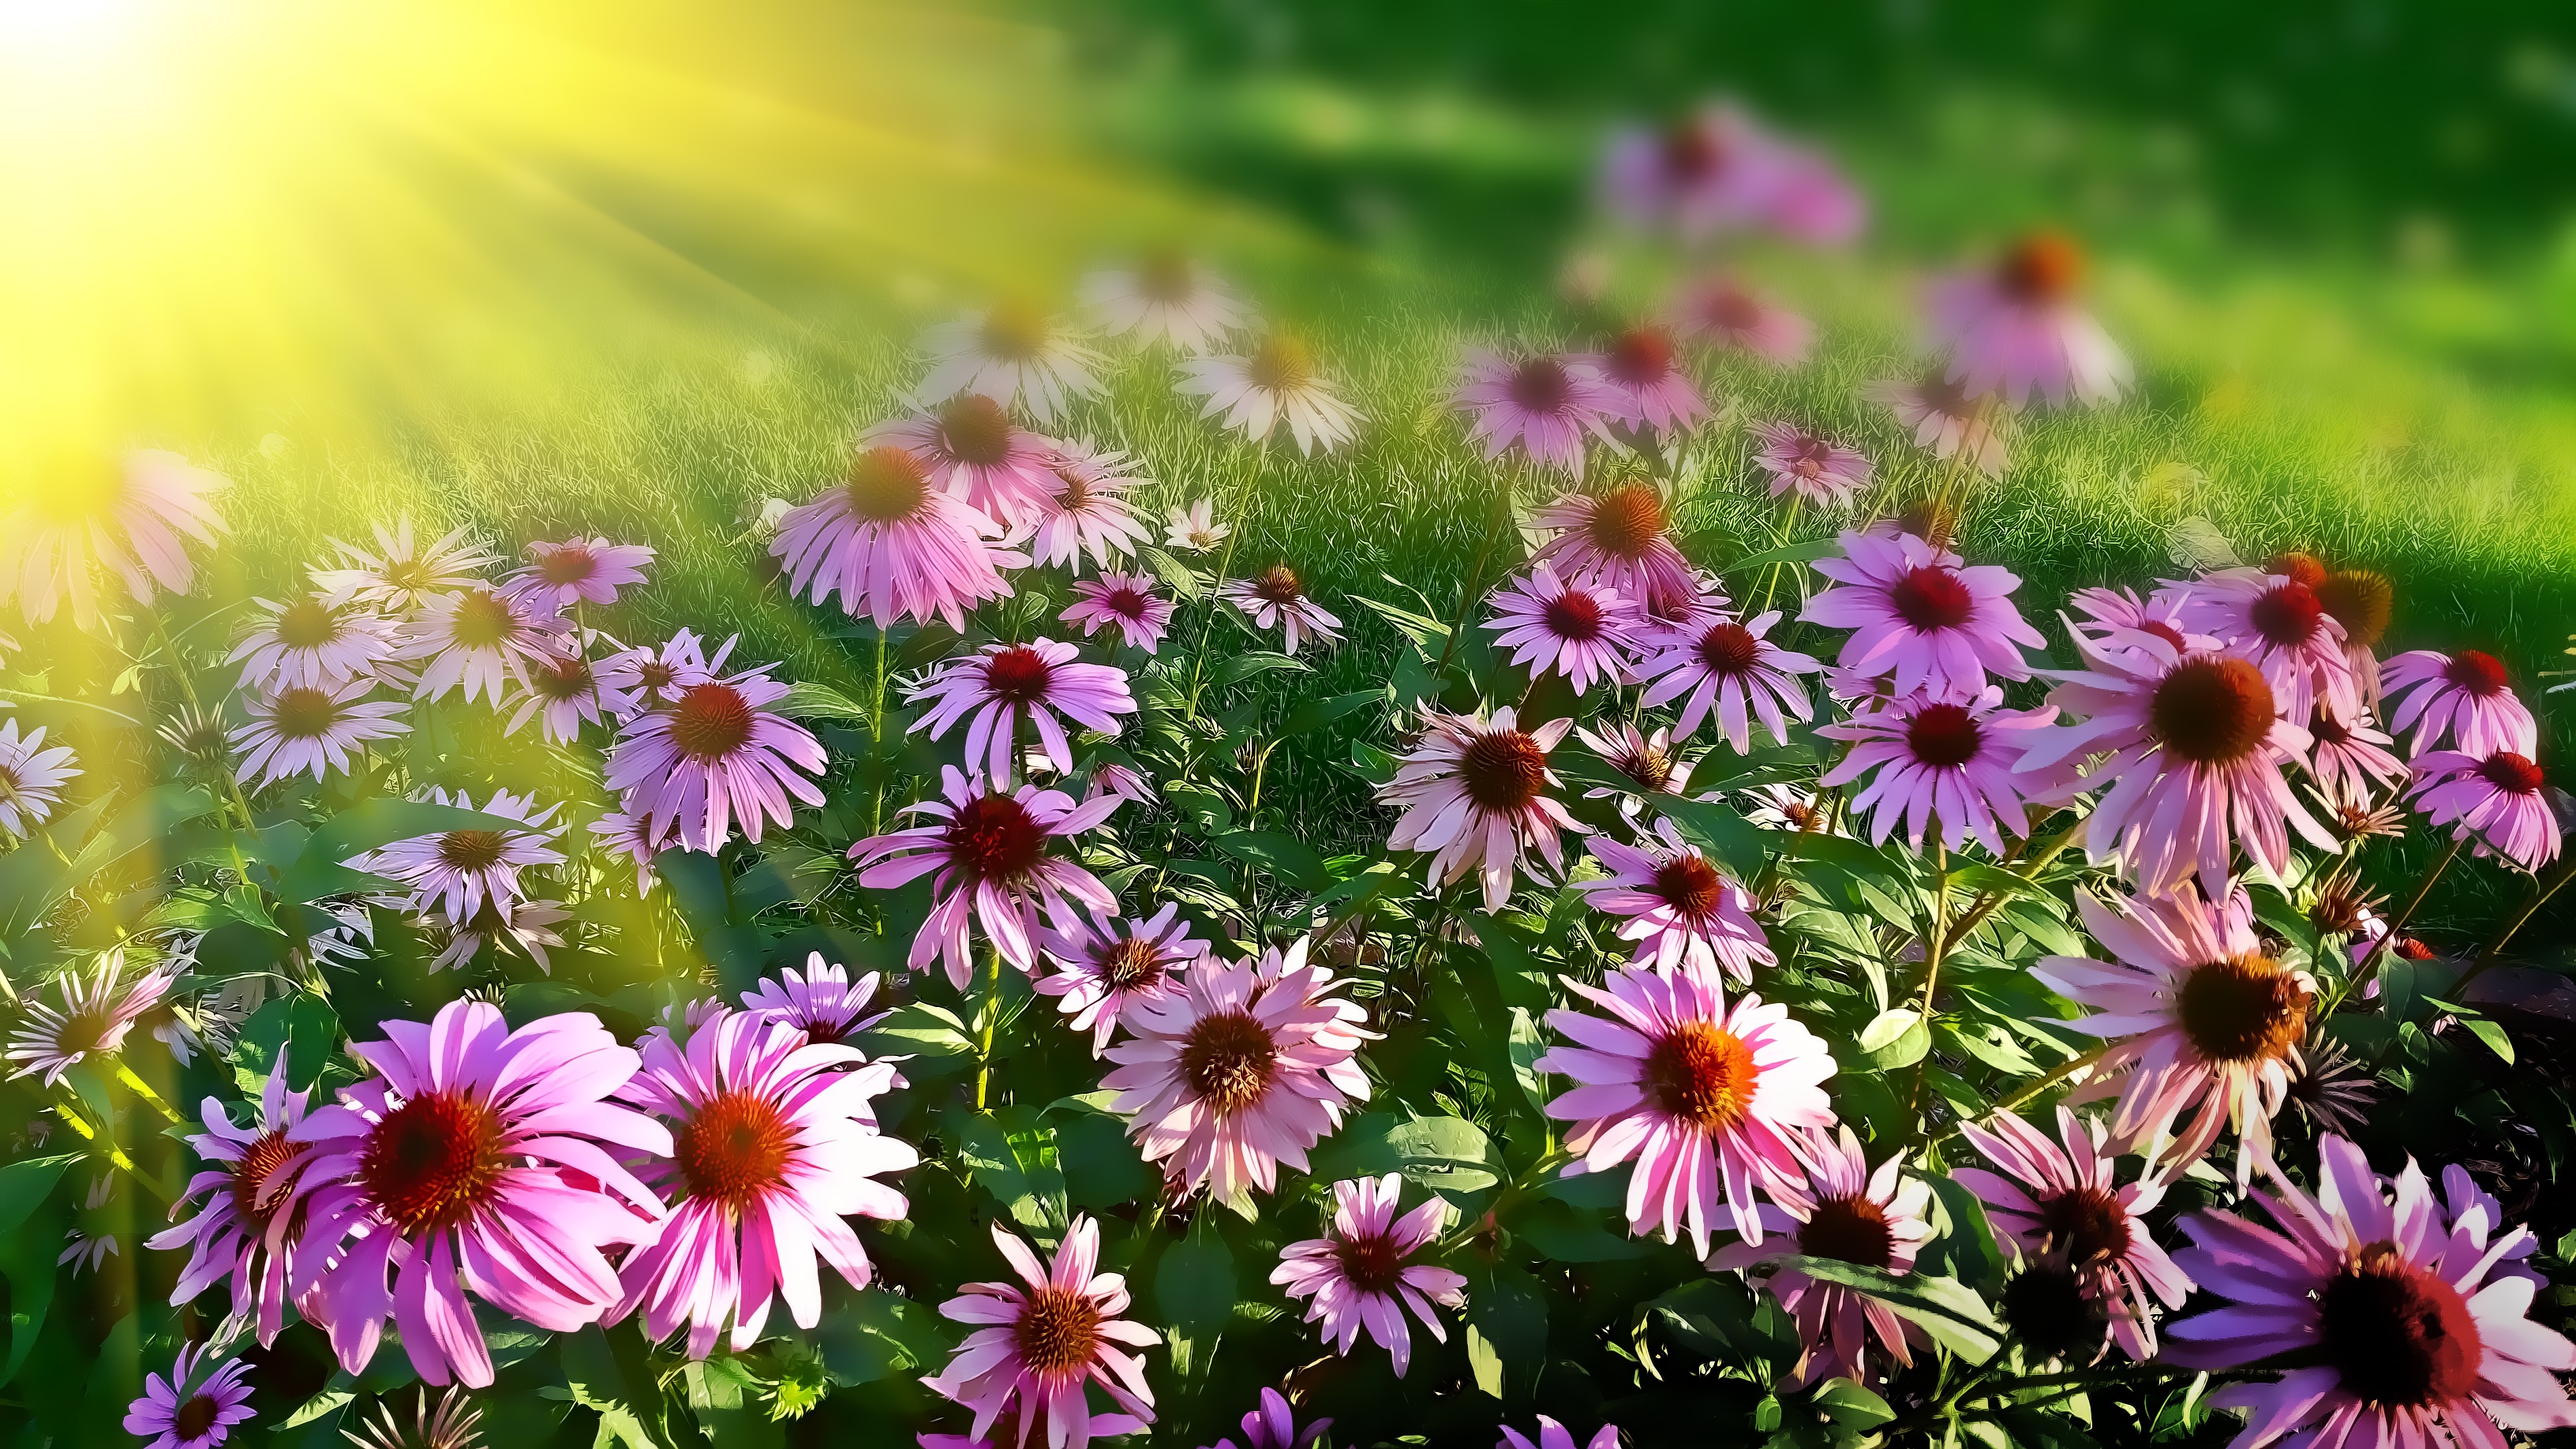
nature, grass, blossom, plant, field, lawn, meadow, flower, petal, bloom, daisy, botany, flora, plants, wildflower, flowers, petals, coneflowers, sunbeams, flowering plant, daisy family, annual plant, land plant, marguerite daisy, dorotheanthus bellidiformis